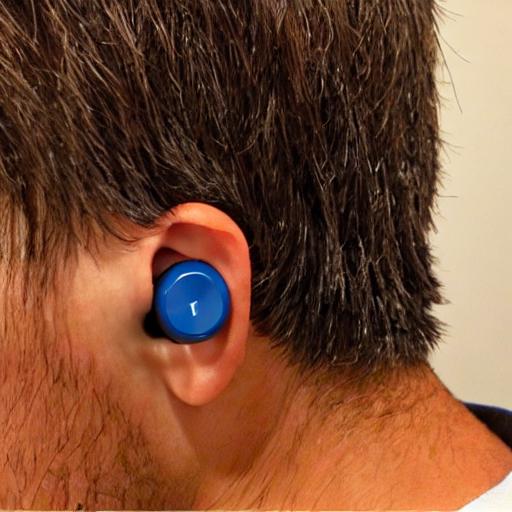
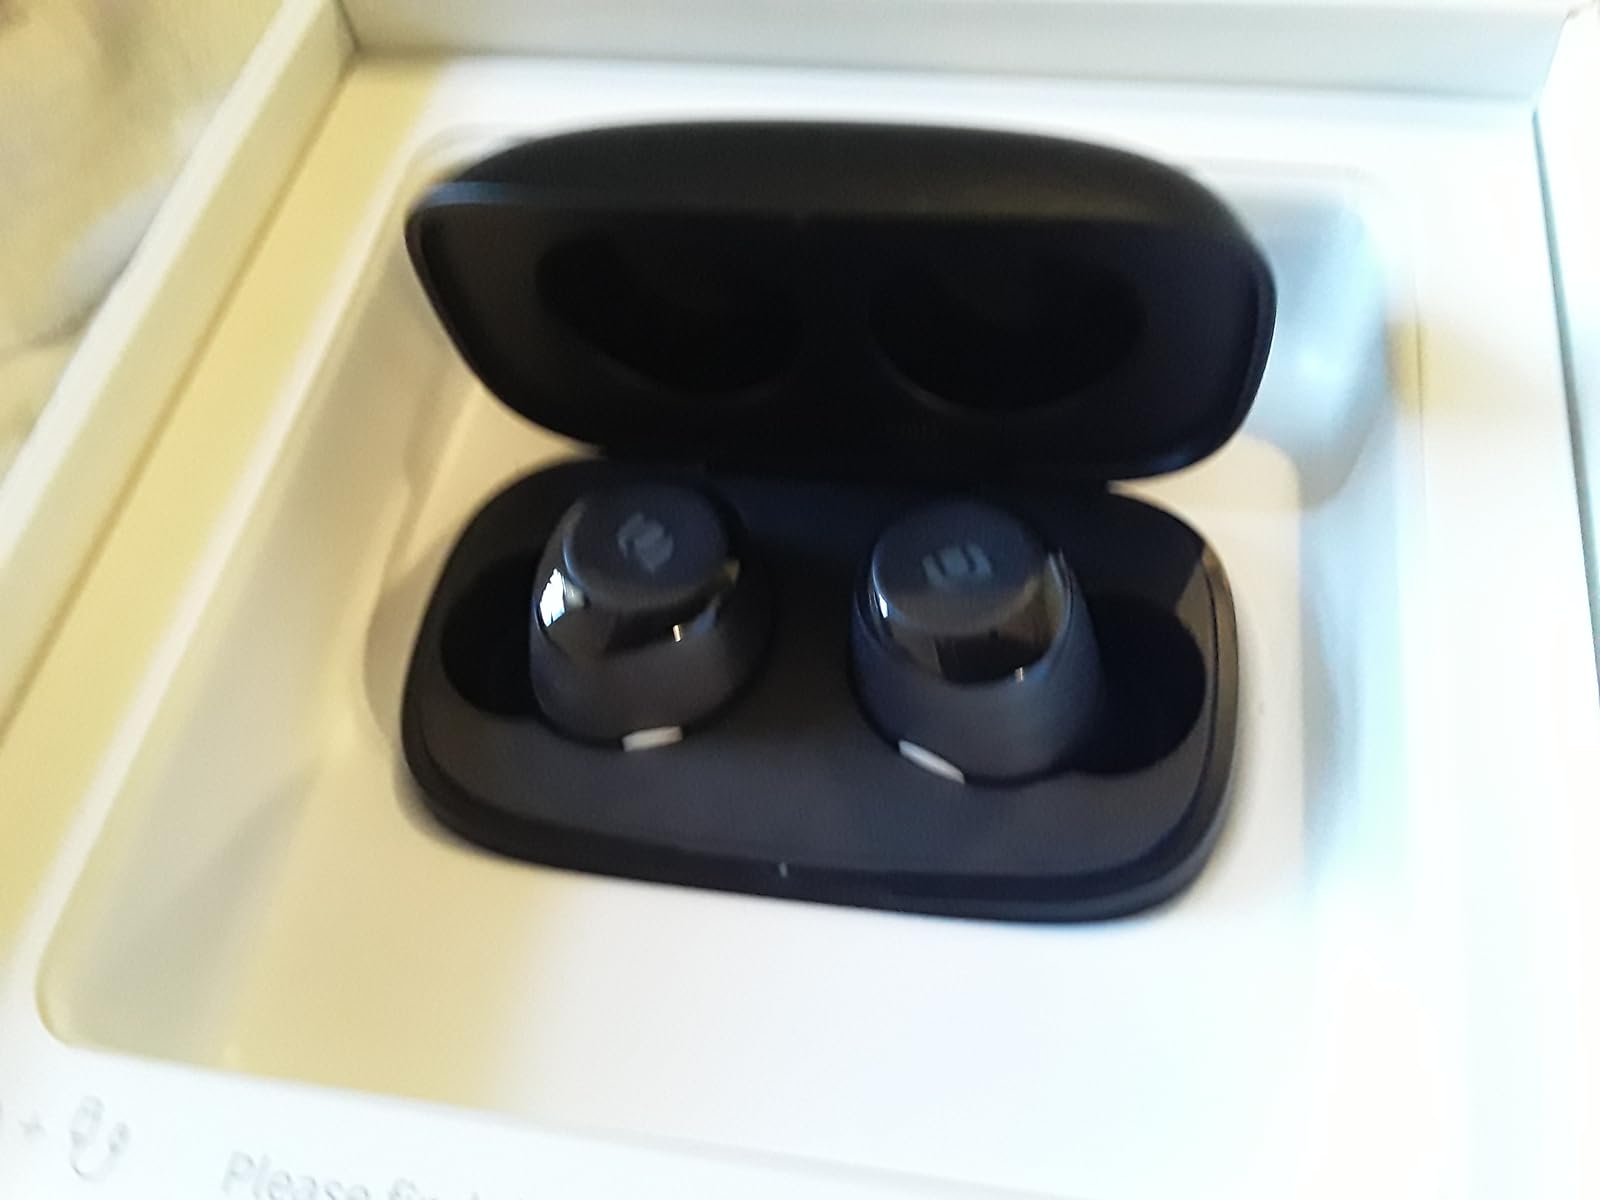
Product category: earbuds
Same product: no